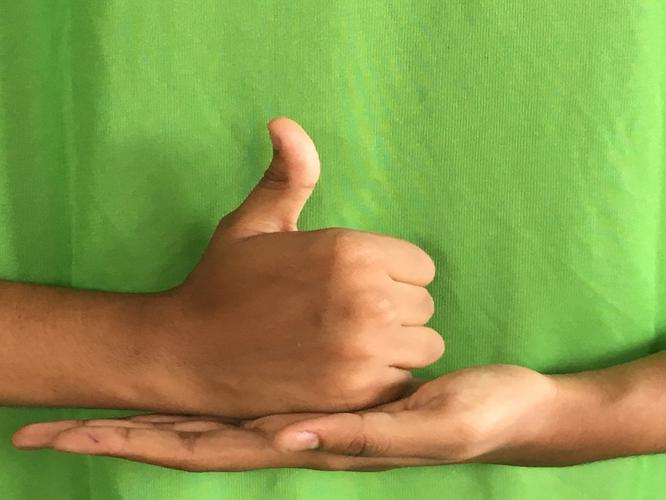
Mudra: Shivalinga
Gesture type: double_hand